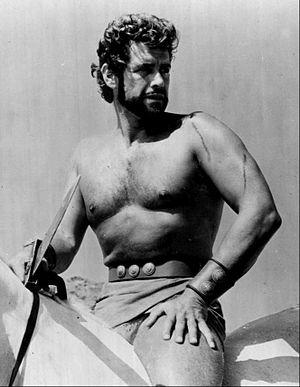
Gordon Scott est un acteur américain, connu pour avoir interprété le rôle de Tarzan de 1955 à 1960 au cinéma, dans cinq films et à la télévision.